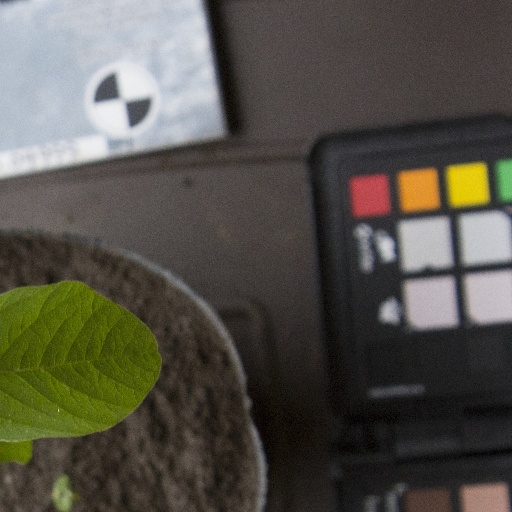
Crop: soybean